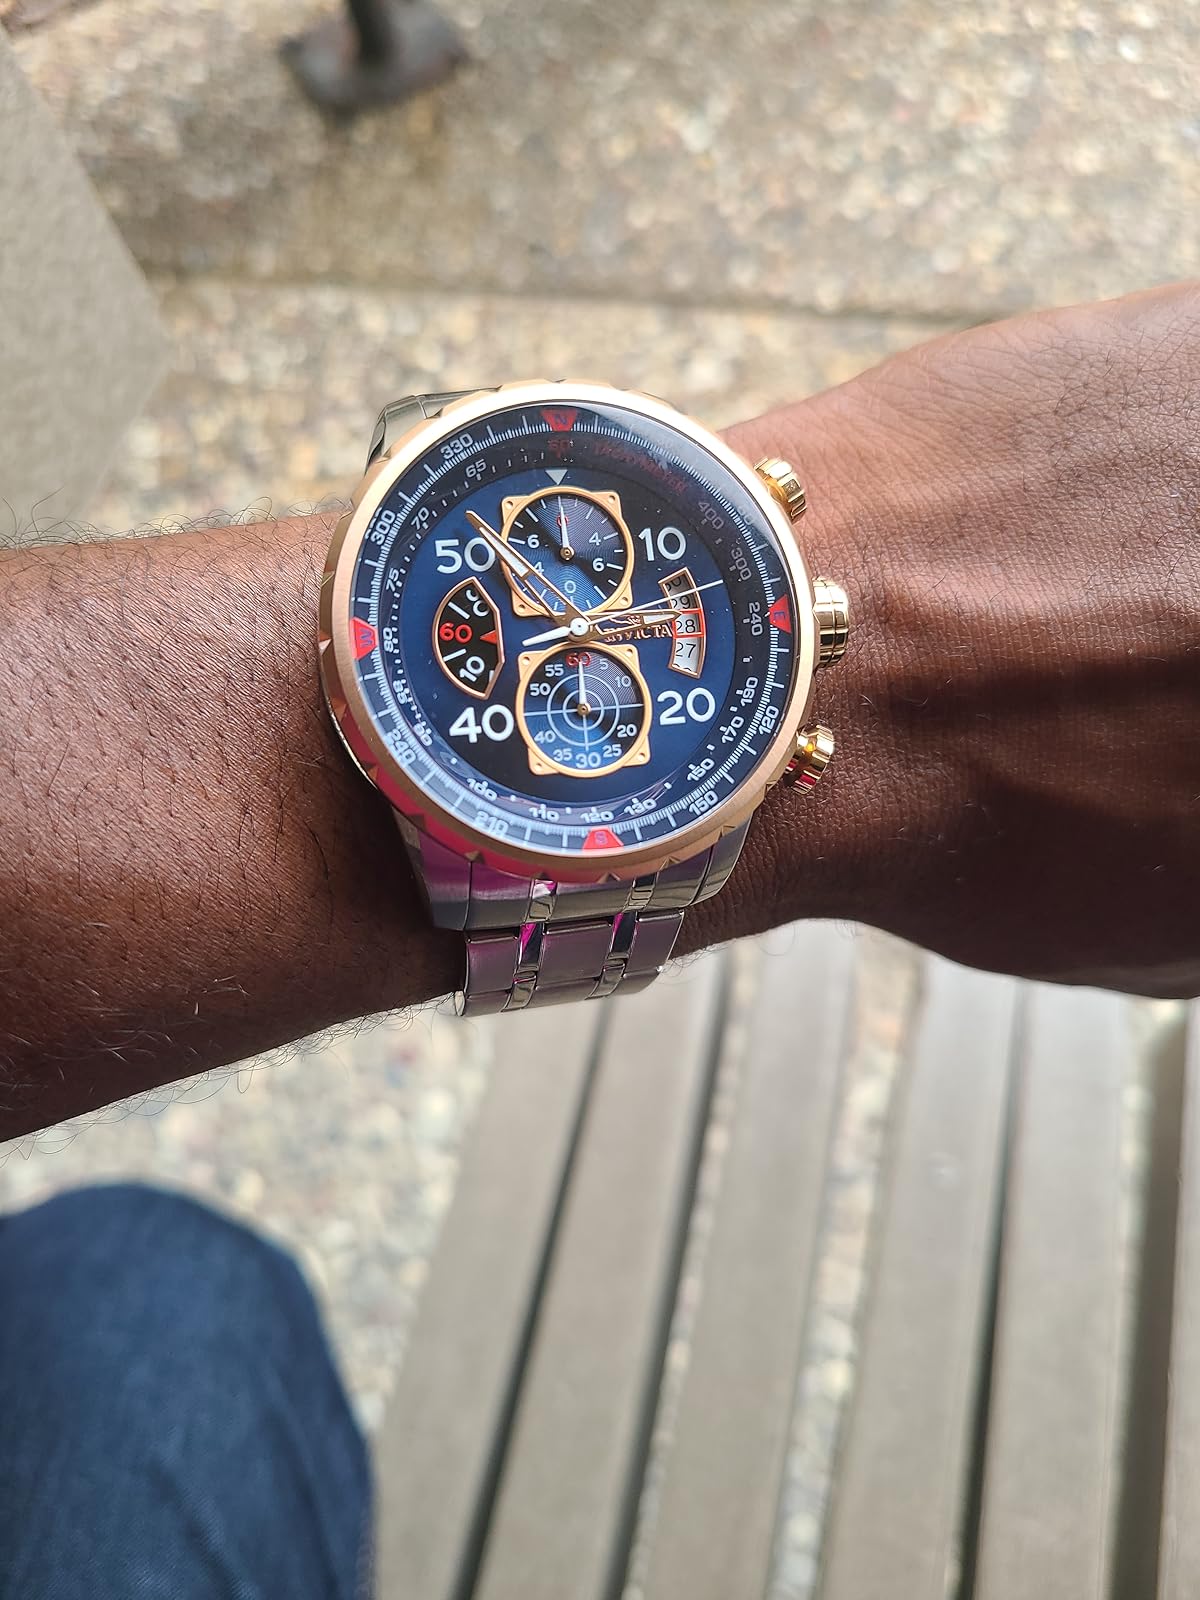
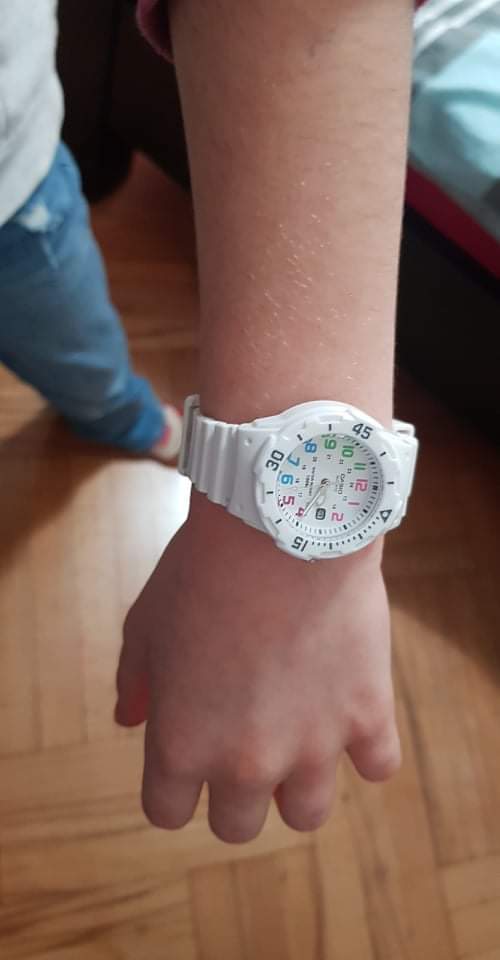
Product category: accessories_watch
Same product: no